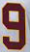
Number: 9